John Brown (essayist)

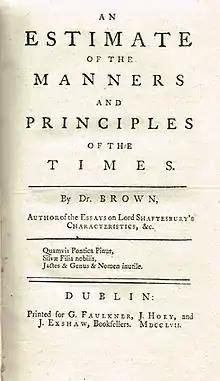
"Estimate of the Manners and Principles of the Times" title page, 1757

Brown's major popular success was the "Estimate of the Manners and Principles of the Times" (2 vols., 1757–1758), a bitter satire. It struck a chord after the Battle of Minorca (1756), a British reverse at the outset of the Seven Years' War. Edmund Burke, in a review for "The Annual Register" for 1758, rejected Brown's analysis as far as it depended on charges of "effeminacy" in the British nation and aesthetic. Thomas Sheridan believed the fundamental issue was selfishness, and the solution better oratory.